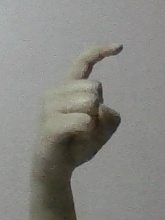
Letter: ra